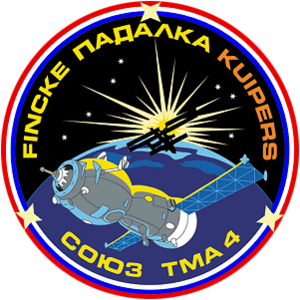
Michael Fincke
Edward Michael Fincke er en amerikansk ingeniør og NASA-astronaut. Han har to gange haft ophold af længere varighed på Den Internationale Rumstation, den ene gang som kaptajn.